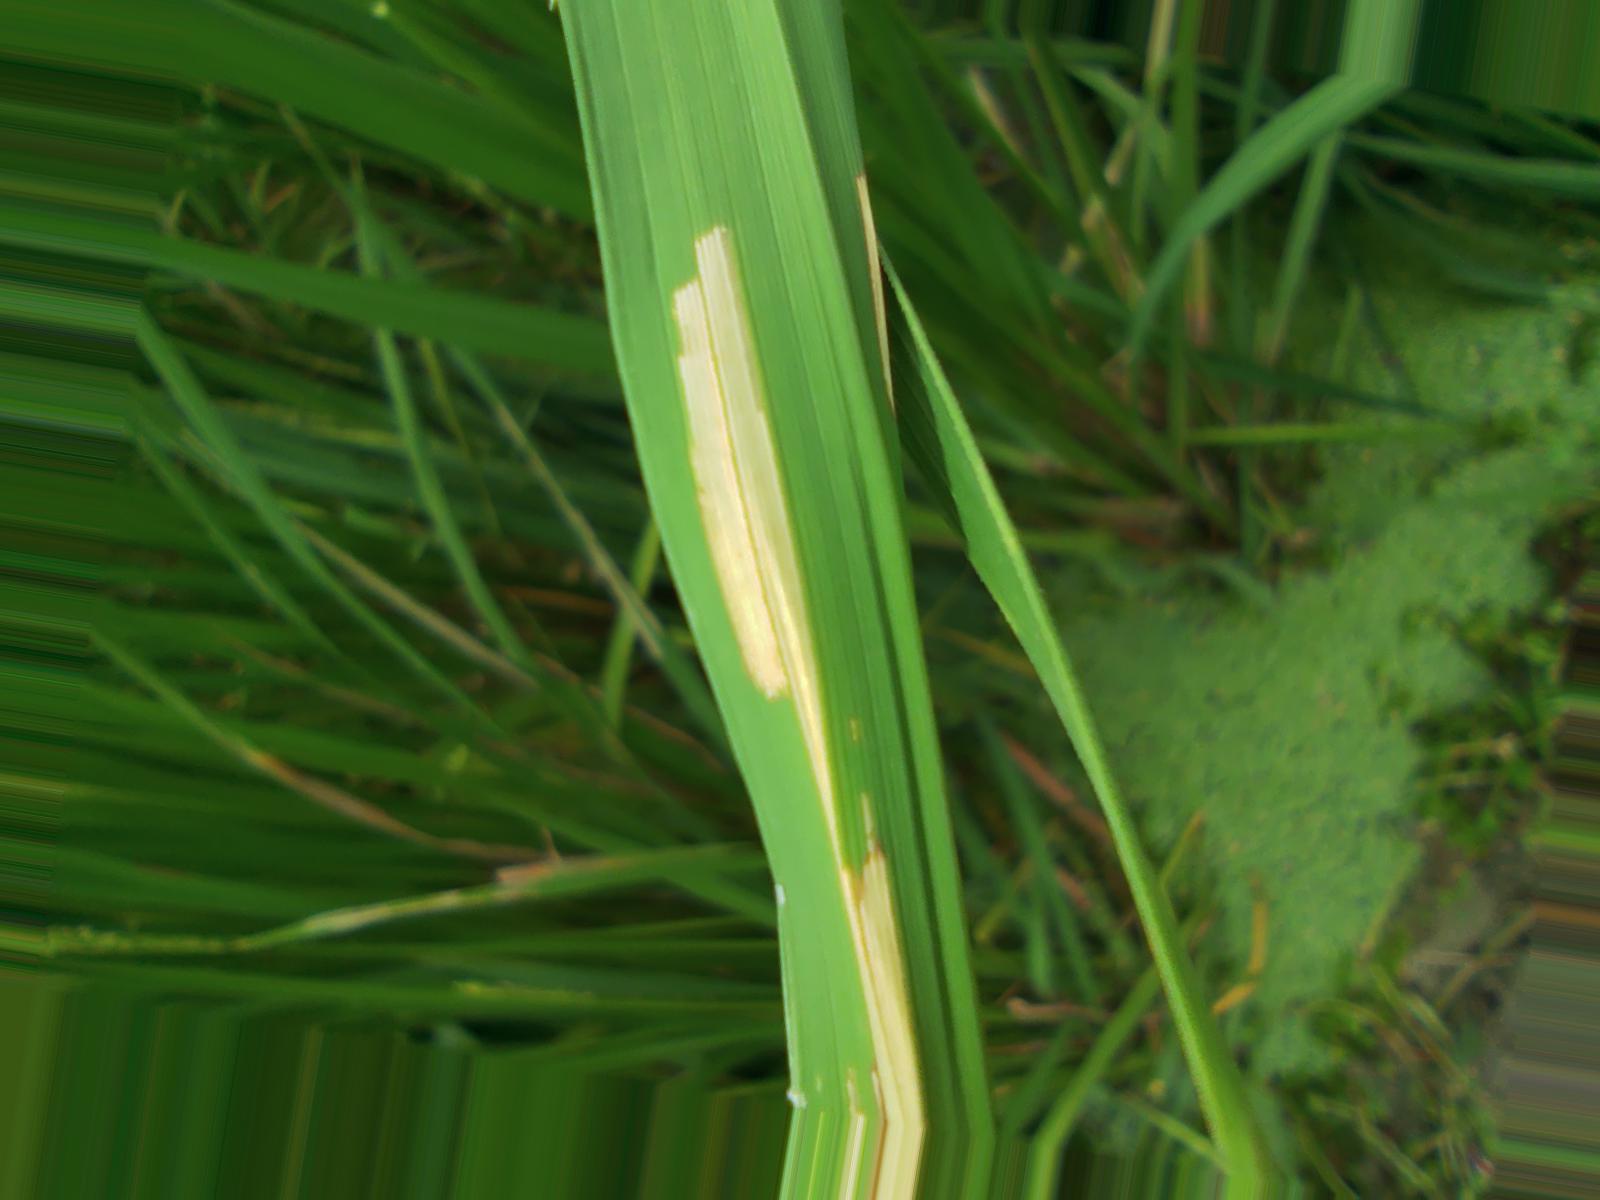
Nhãn: Sâu gai ( Hispa )